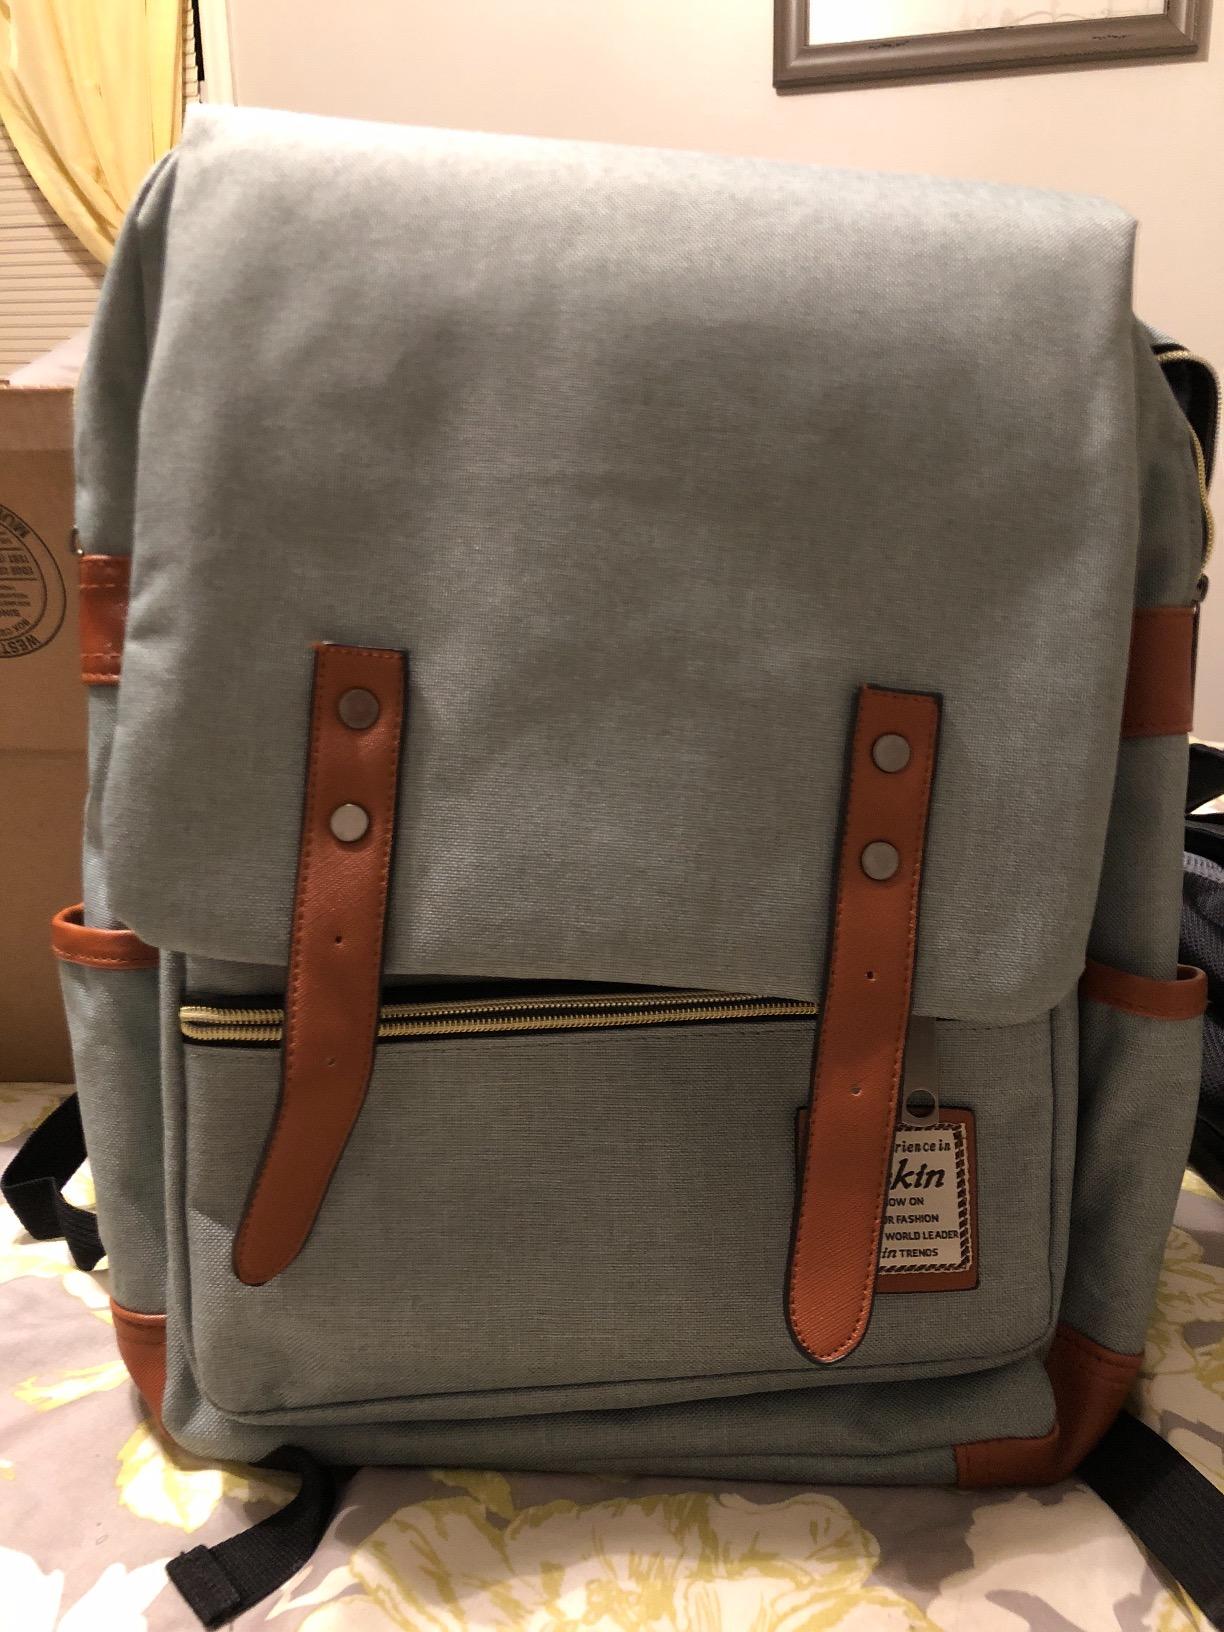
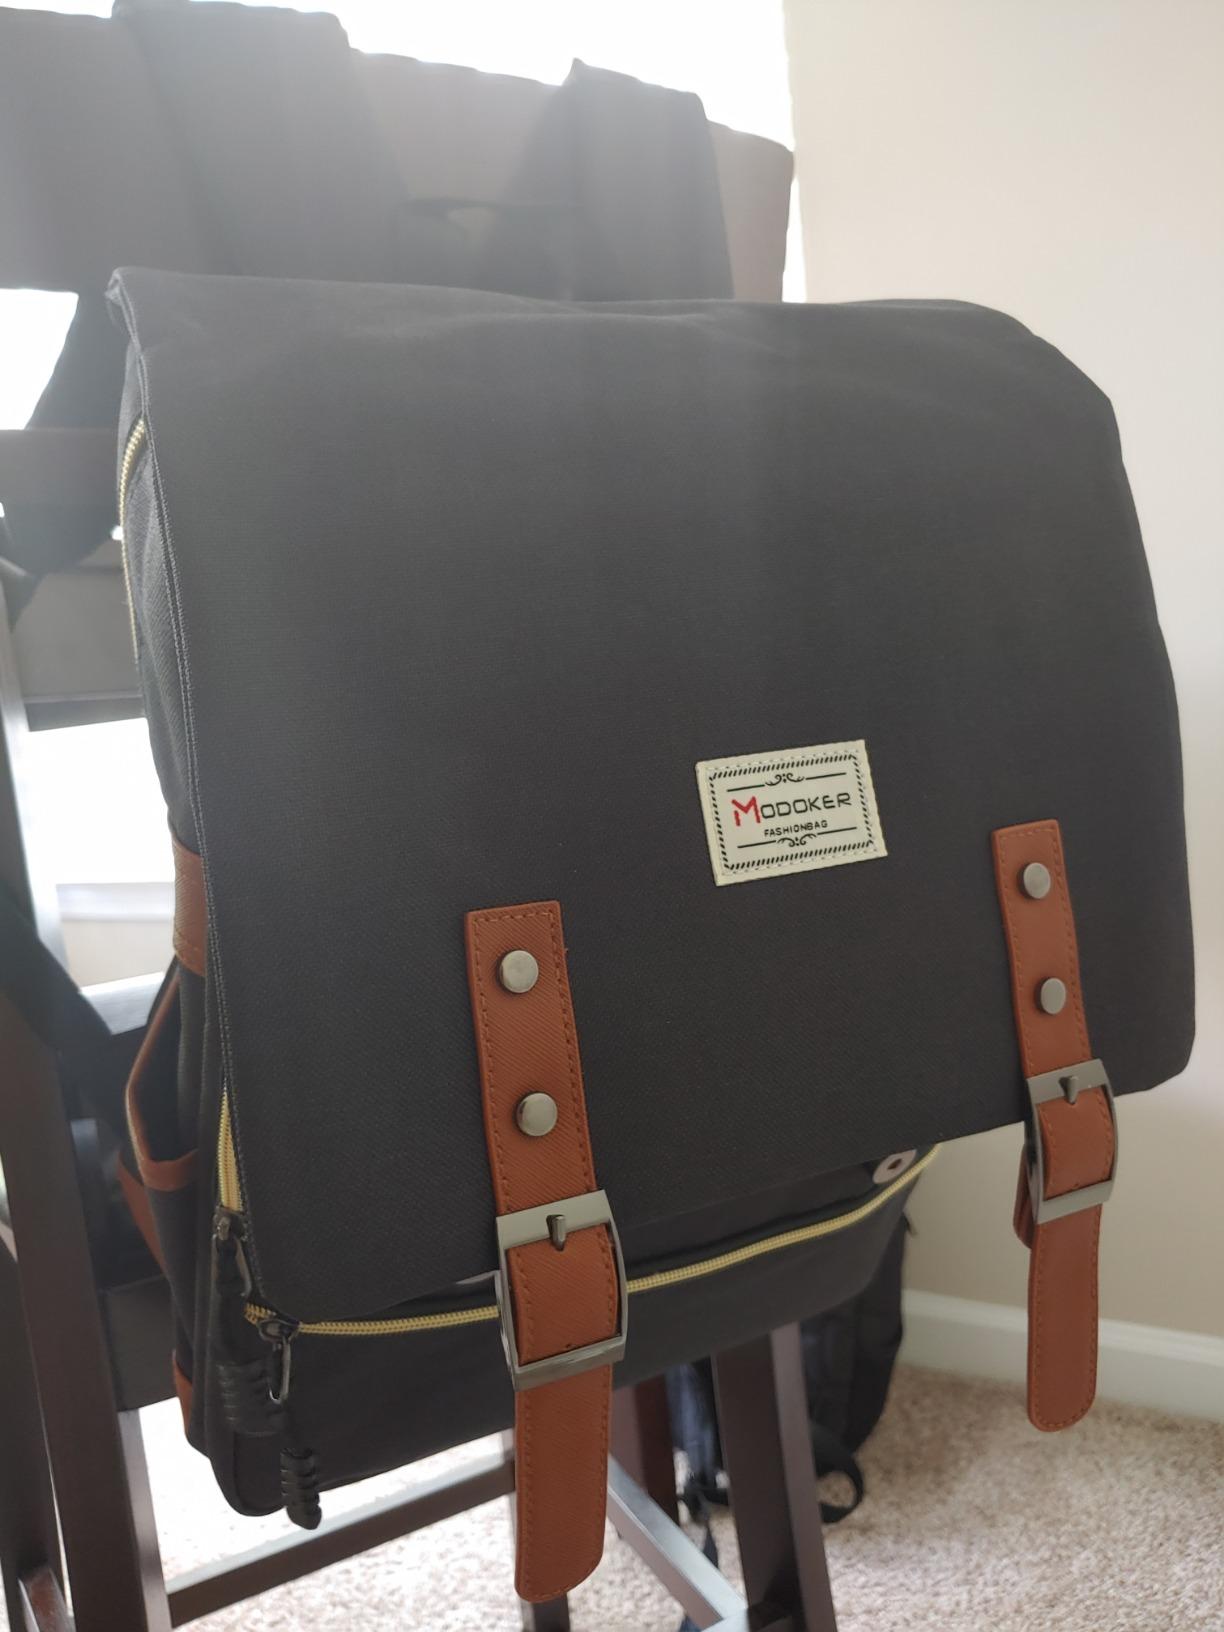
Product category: bag
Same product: no